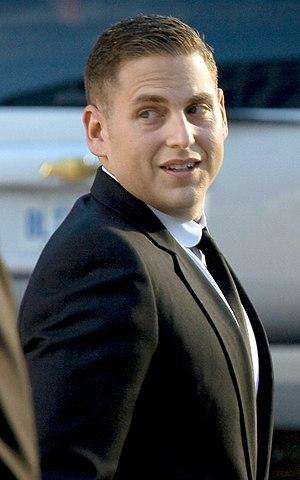
Jonah Hill Feldstein, plus connu sous le nom de Jonah Hill, est un acteur, producteur, réalisateur et scénariste américain, né le 20 décembre 1983 à Los Angeles.
Le Stratège ou Moneyball: L'art de gagner au Québec est un drame américain réalisé par Bennett Miller, sorti en 2011. Il est basé sur l'histoire vraie de Billy Beane, directeur général des Athletics d'Oakland, dans sa tentative de création d'une équipe de baseball compétitive en Ligue majeure malgré les difficultés financières de la franchise. Il s'inspire par ailleurs de l'ouvrage éponyme de Michael Lewis. Le film est présenté au festival international du film de Toronto en 2011.